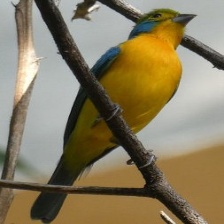
Species: ORANGE BRESTED BUNTING
Scientific name: PASSERINA LECLANCHERII
ImageNet parent category: indigo_bunting